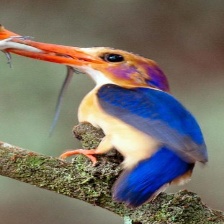
Species: PYGMY KINGFISHER
Scientific name: ISPIDINA PICTA